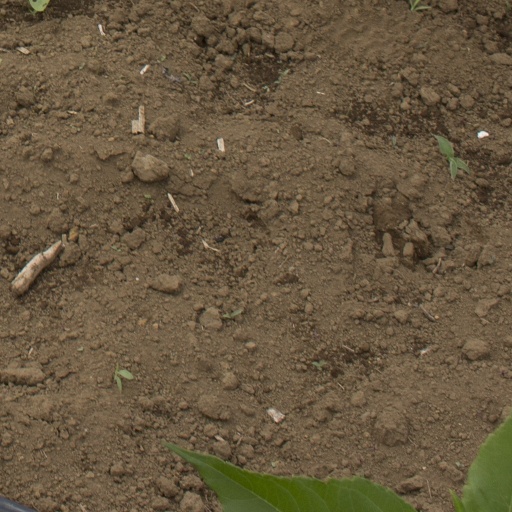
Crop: Jerusalem artichoke